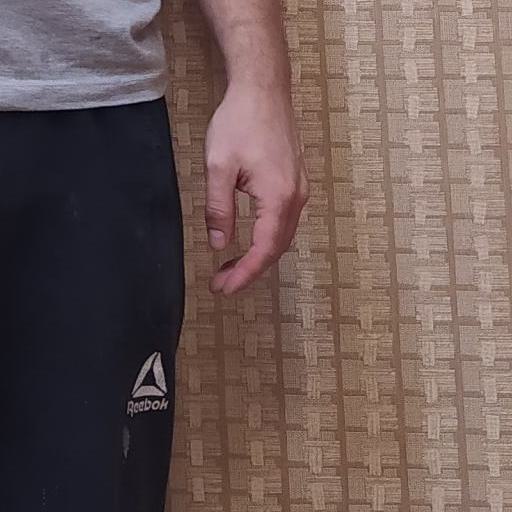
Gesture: no_gesture